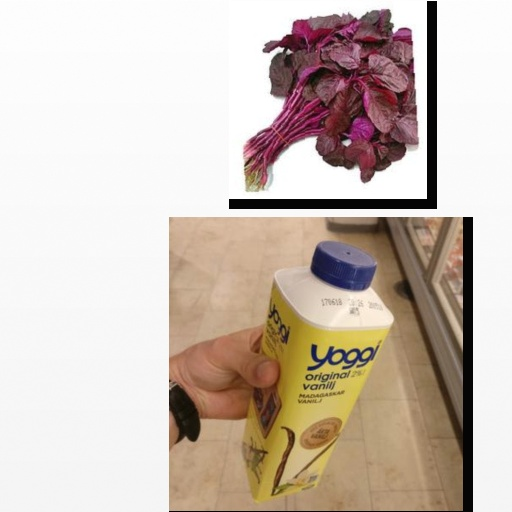
Food items: vanilla_yoghurt, amaranth